South Australian Railways N class

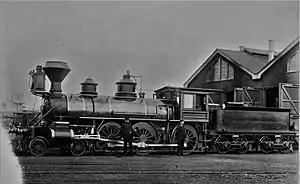
South Australian Railways N class No. 53

The South Australian Railways N class locomotives were built in 1881 by the Baldwin Locomotive Works for the South Australian Railways (S.A.R.). They were rebuilt in 1904, which vastly improved their performance and completely changed their look from a typical American locomotive of the time to a more British one.